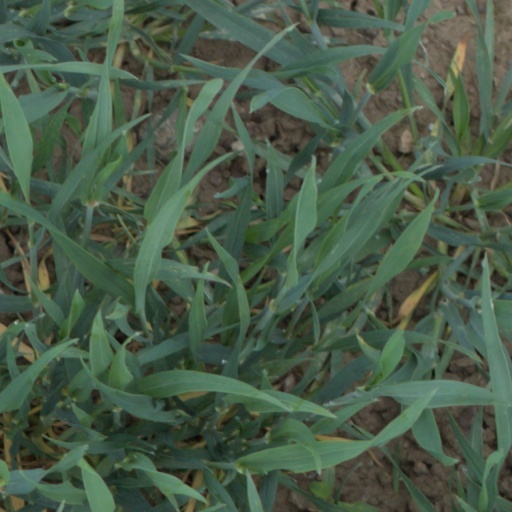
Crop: wheat